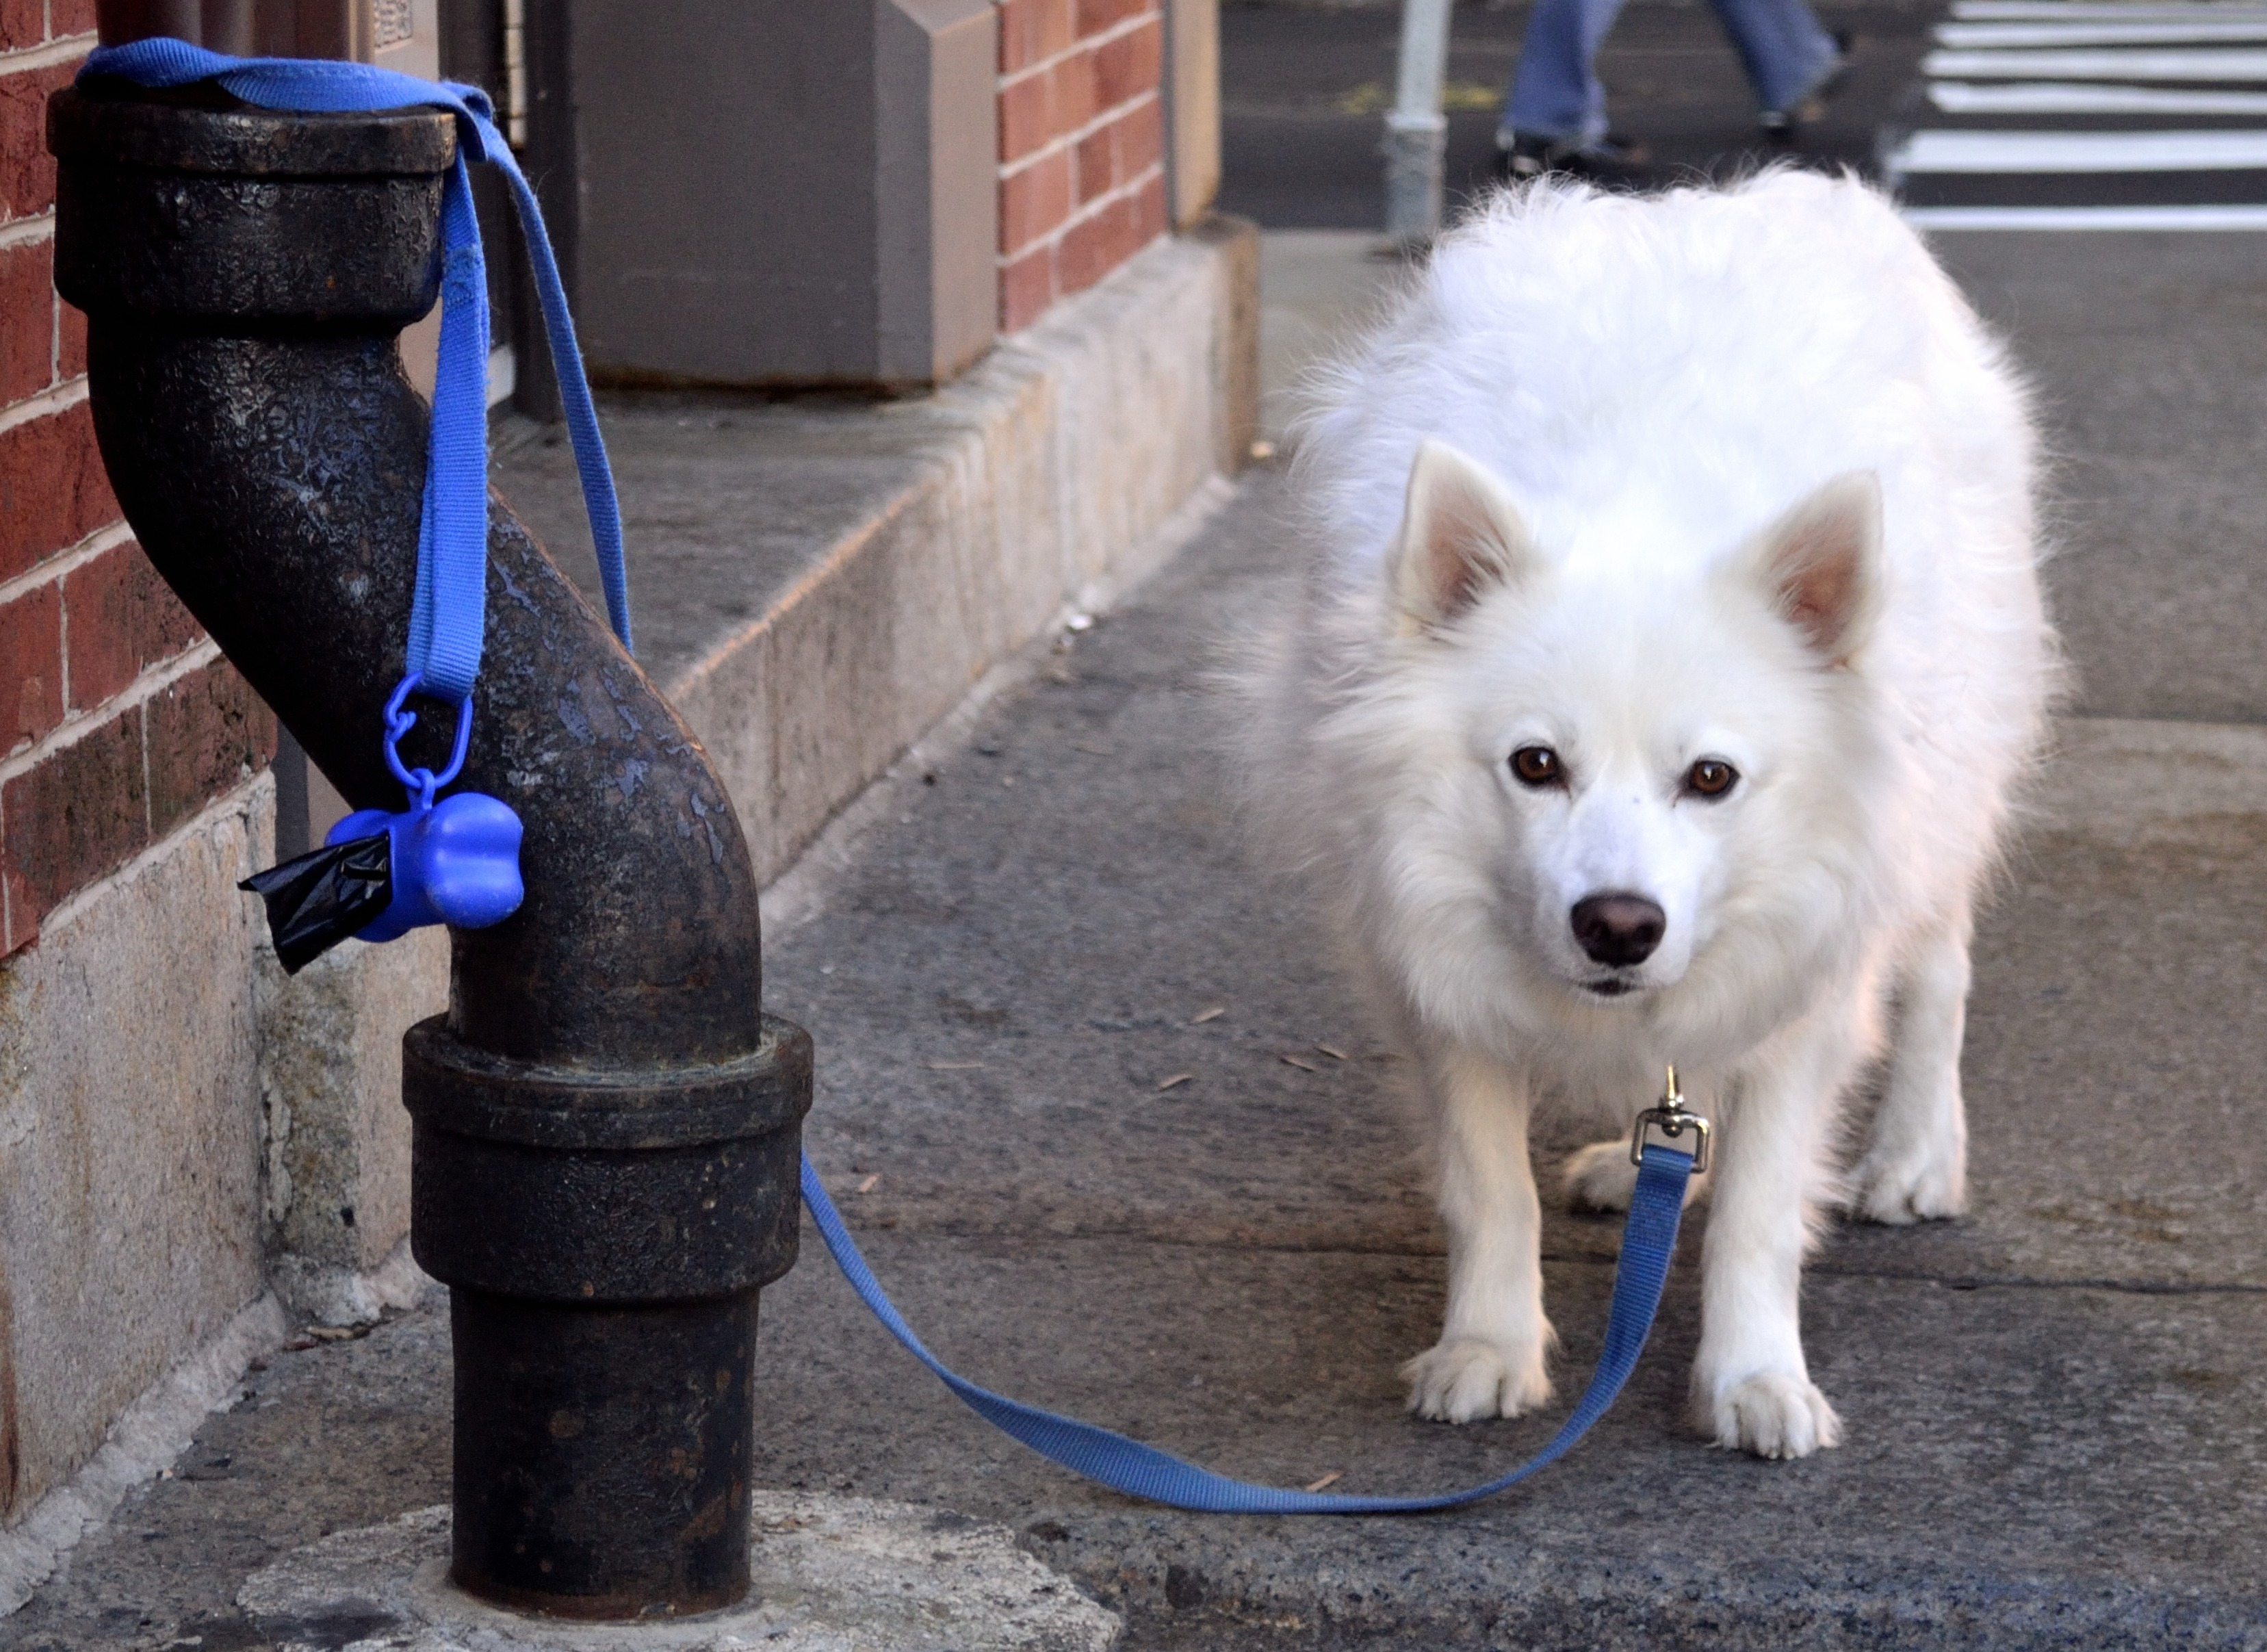
street, puppy, dog, mammal, leash, vertebrate, protect, dog breed, anger, samoyed, growl, dog like mammal, dog breed group, japanese spitz, american eskimo dog, german spitz, city pet